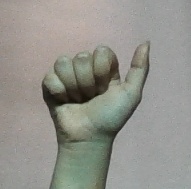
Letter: dhad